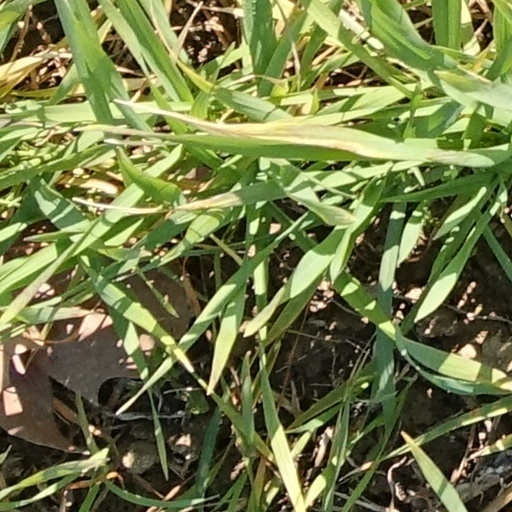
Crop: wheat